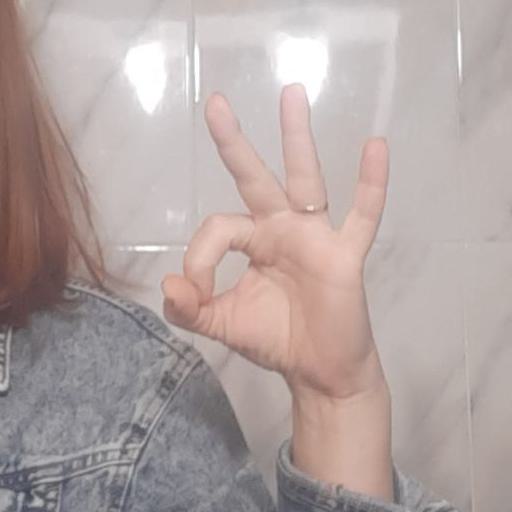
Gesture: ok